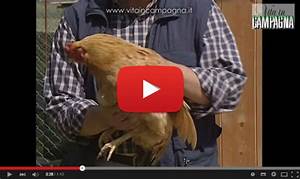
Label: gallina